Sarcoma

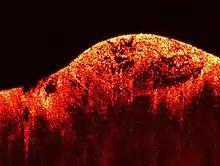
Optical coherence tomography (OCT) image of a sarcoma

A sarcoma is a rare type of cancer that arises from cells of mesenchymal origin. Originating from mesenchymal cells means that sarcomas are cancers of connective tissues such as bone, cartilage, muscle, fat, or vascular tissues.